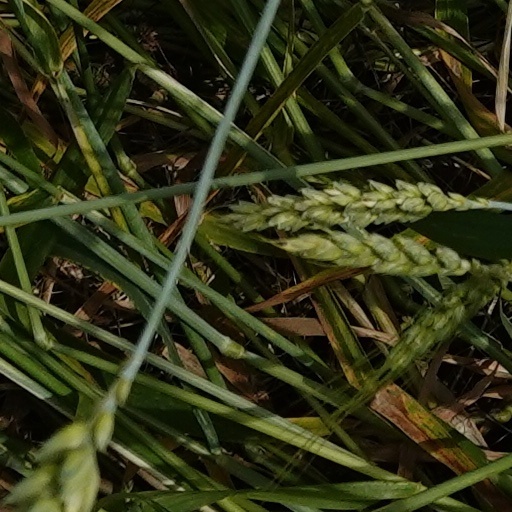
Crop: wheat